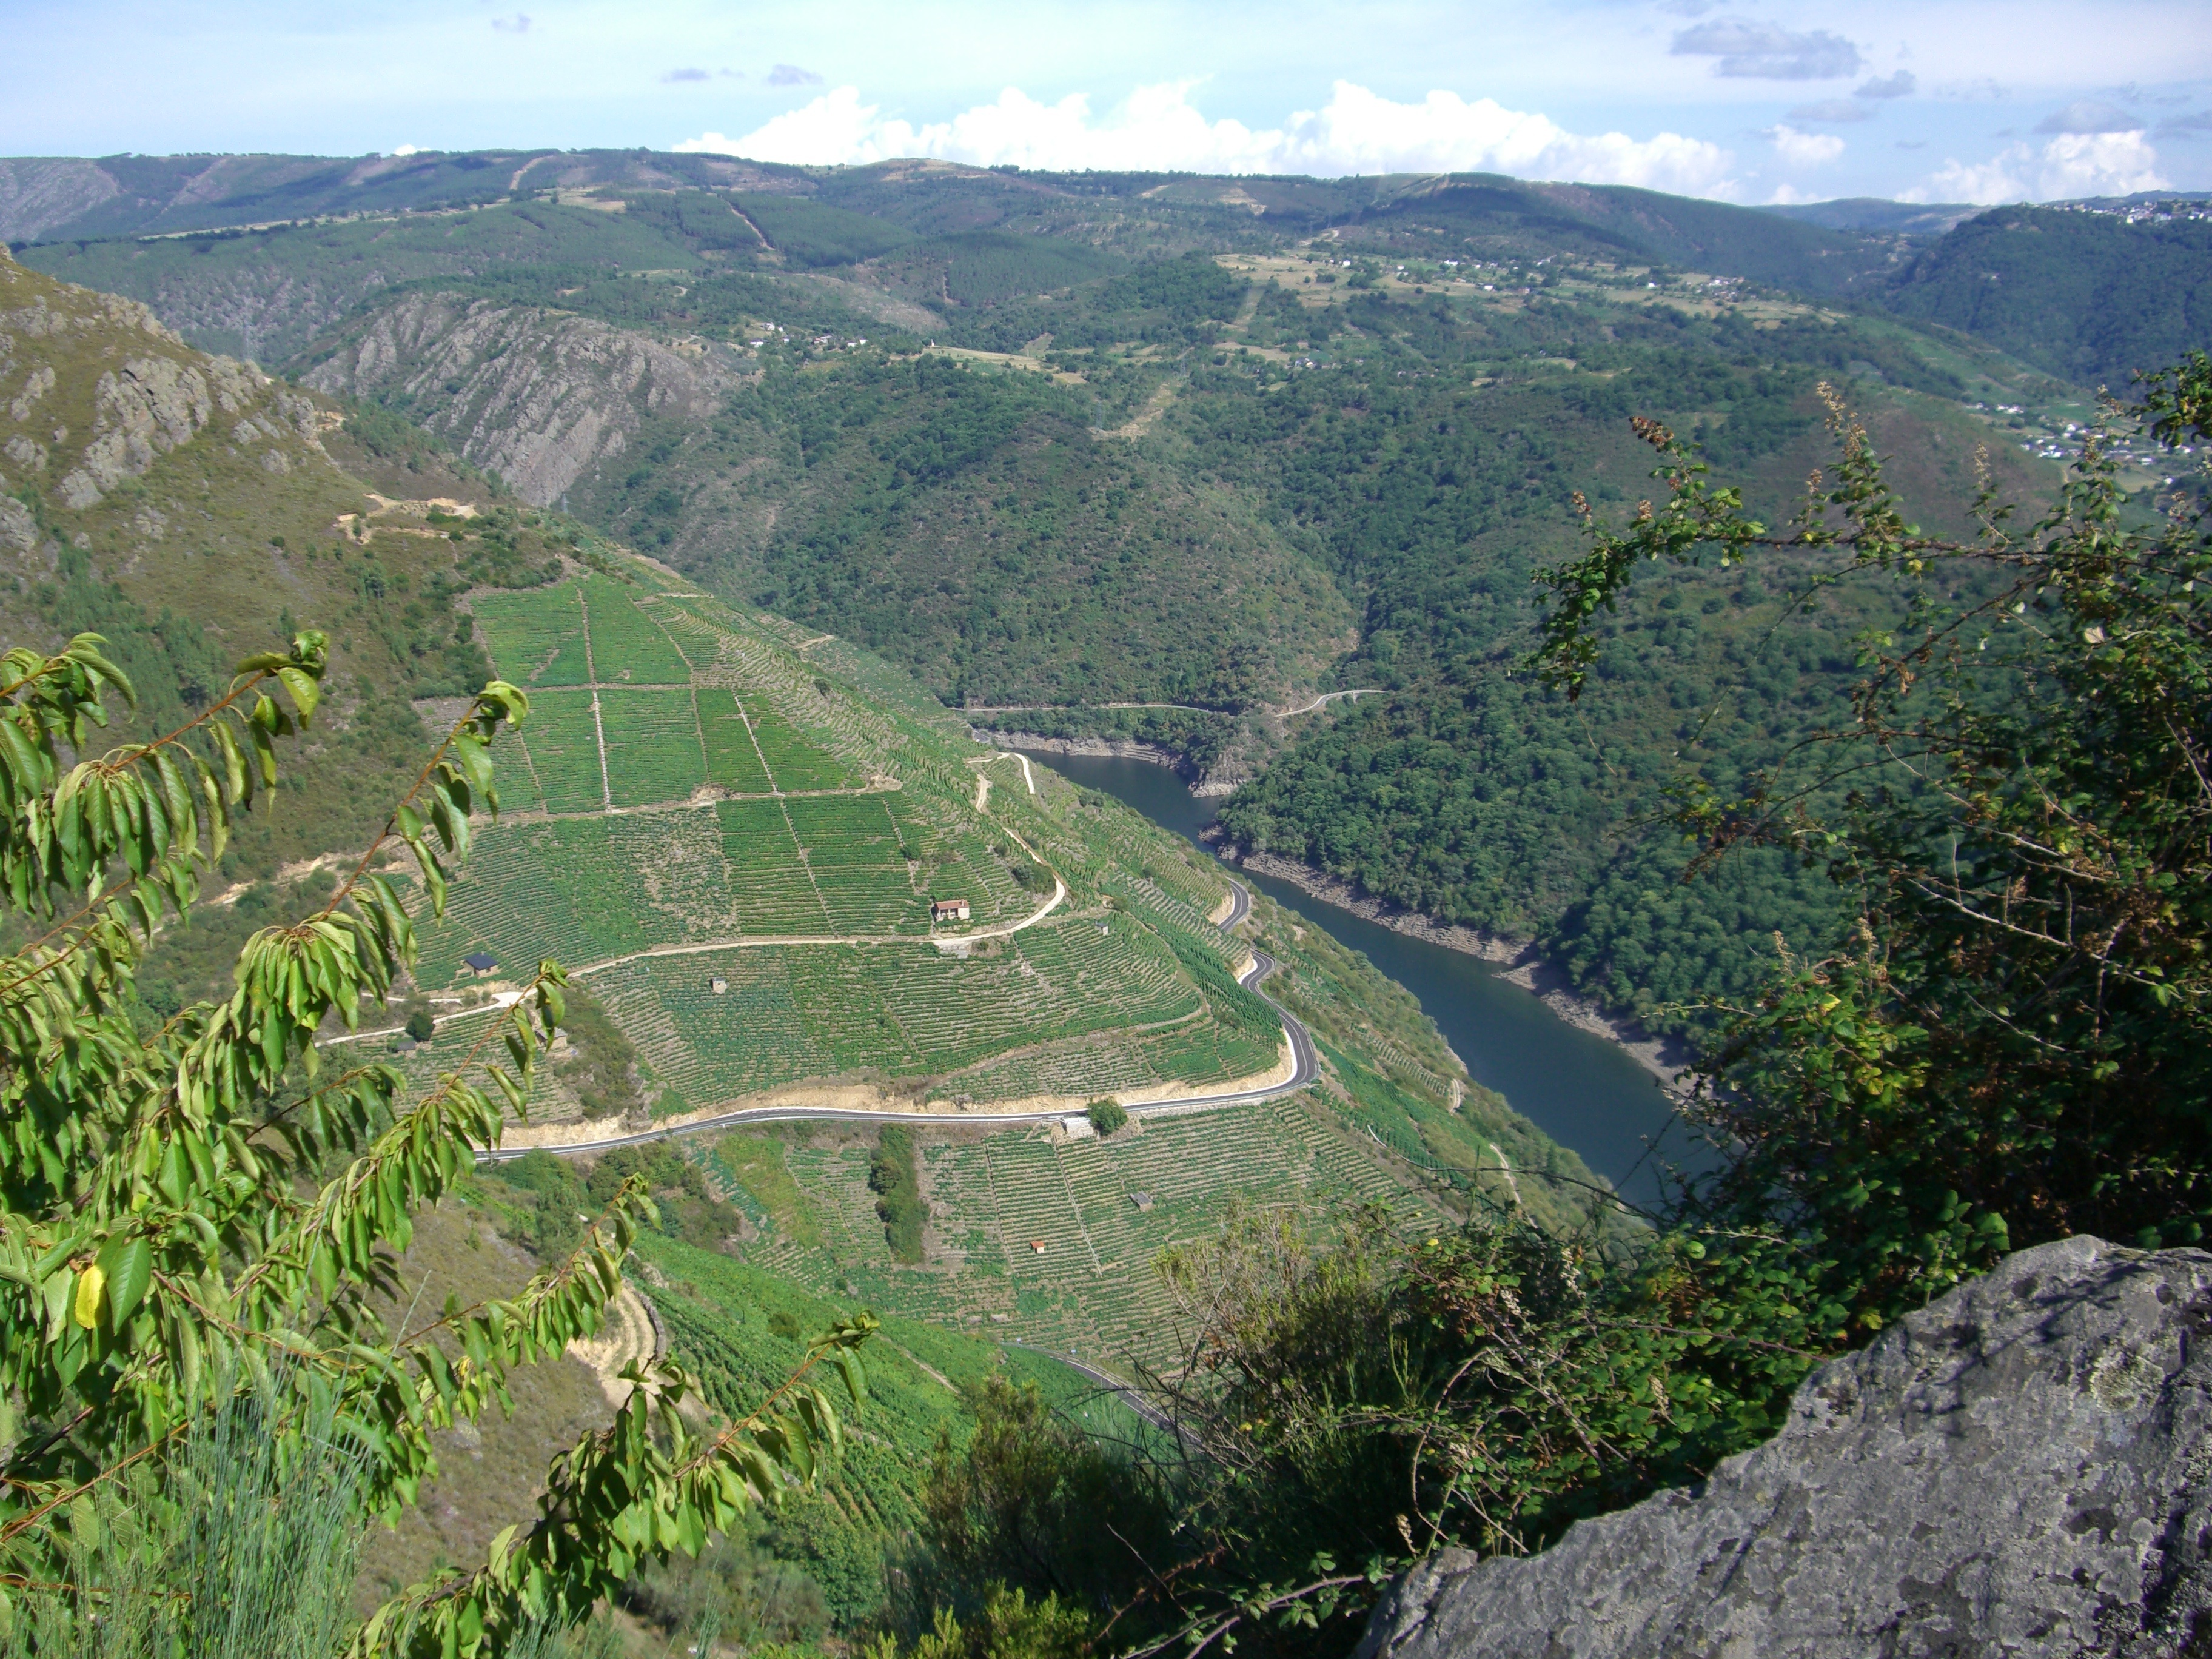
landscape, mountain, trail, field, hill, river, valley, mountain range, village, reservoir, agriculture, terrain, ridge, terrace, plateau, ecosystem, rural area, landform, aerial photography, mountain pass, mountainous landforms, geological phenomenon, ribeira out